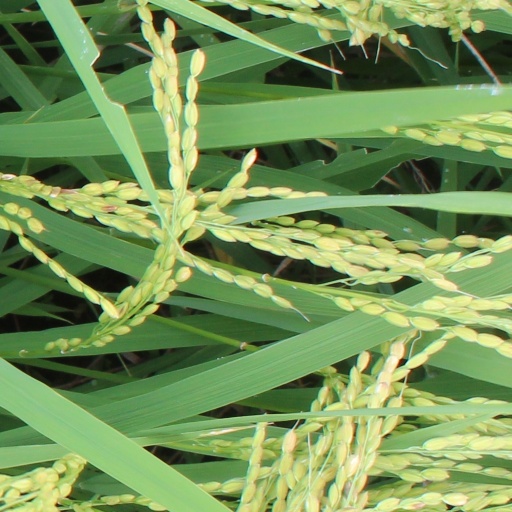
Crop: rice